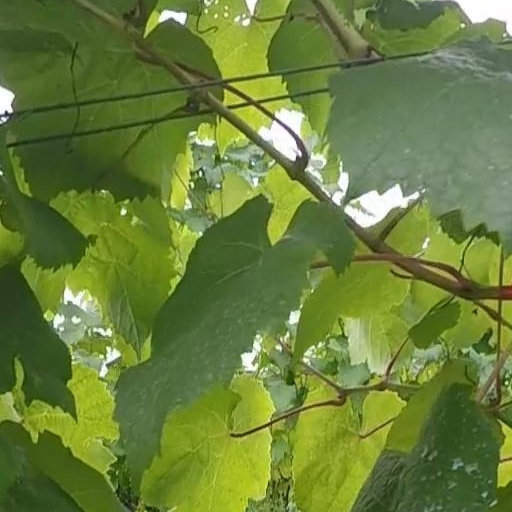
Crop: grape